This Is Jinsy

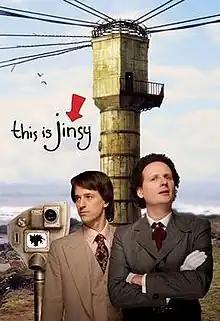

This Is Jinsy is a British comedy television series. The pilot was first broadcast on 1 March 2010 on BBC Three. The programme is about the bizarre residents of the fictional island of Jinsy which is based on Guernsey, where the two writers are from. The show was written by Chris Bran and Justin Chubb who also play the leading roles. Although the pilot episode was made for the BBC, the full series of eight episodes was picked up by Sky Atlantic. The first series began airing with a double bill on 19 September 2011 and ended on 31 October 2011. A second series was commissioned and was first broadcast on 8 January 2014.